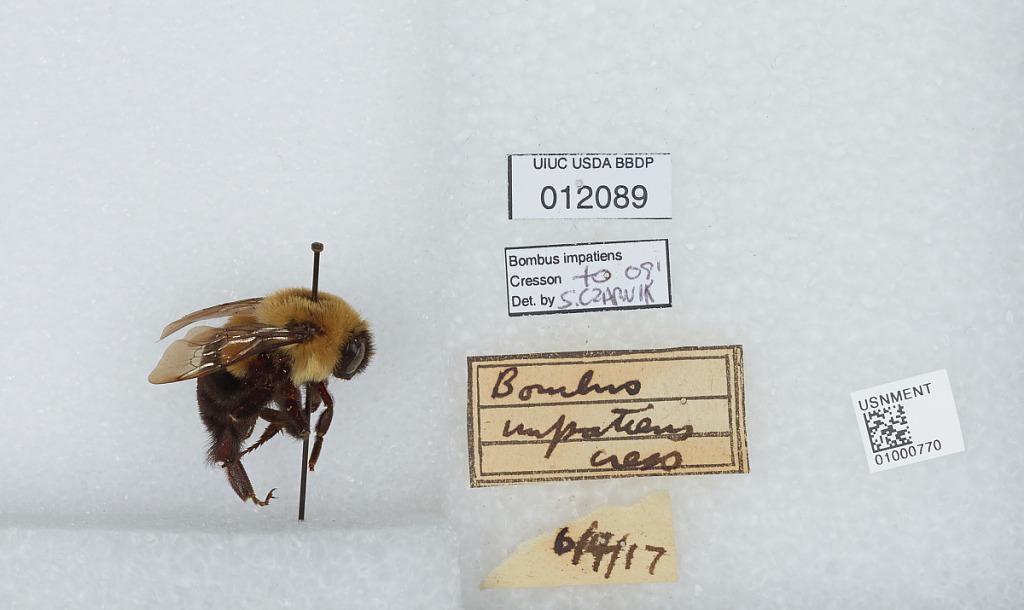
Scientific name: Bombus (Pyrobombus) impatiens Cresson
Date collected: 1917-6-4
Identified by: Czarnik, S.